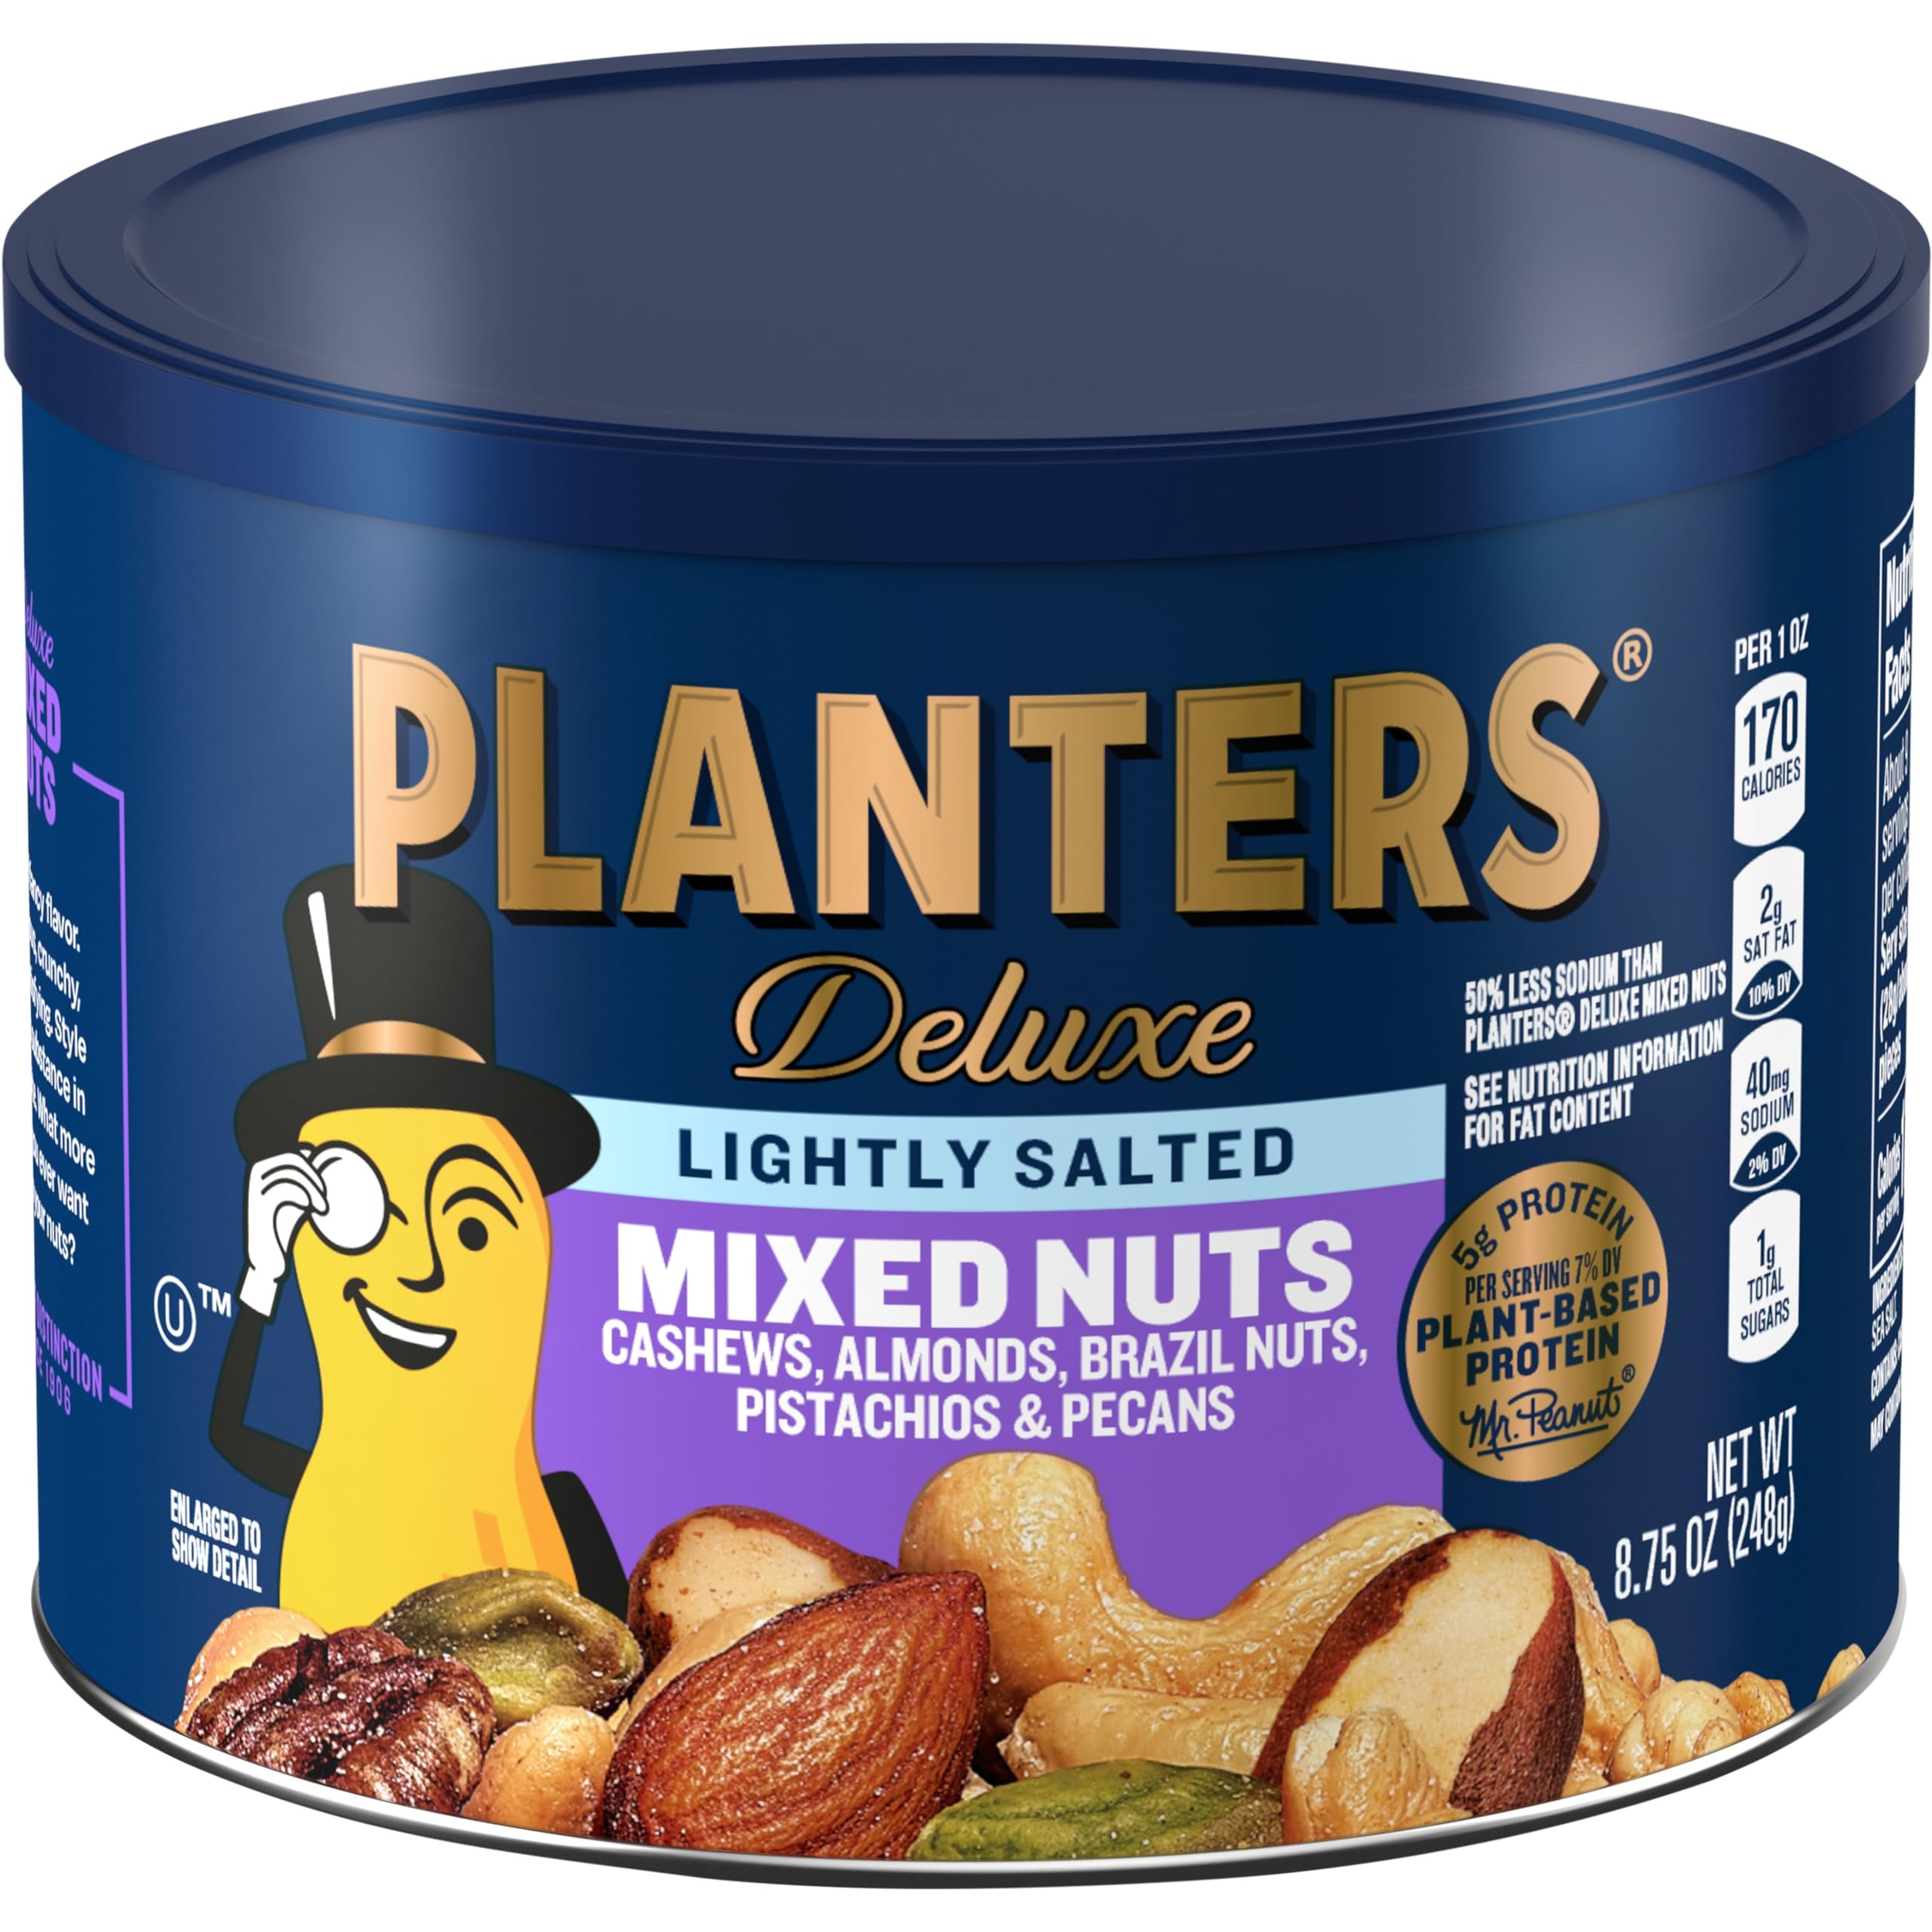
Item Name: PLANTERS Lightly Salted Mixed Nuts, 8.75 oz canister
Bullet Point 1: One 8.75 oz canister of PLANTERS Lightly Salted Mixed Nuts
Bullet Point 2: PLANTERS Lightly Salted Mixed Nuts are a flavorful blend of premium nuts with reduced sodium
Bullet Point 3: Roasted lightly salted nuts have 50% less sodium content than PLANTERS Deluxe Mixed Nuts
Bullet Point 4: Airtight can keeps roasted mixed nuts fresh
Bullet Point 5: Seasoned with a touch of sea salt for delicious taste
Bullet Point 6: Roasted in peanut oil for satisfying crispy texture
Bullet Point 7: Great for those keeping Kosher
Bullet Point 8: Can of mixed nuts have 40 mg. of sodium per 1 oz serving for a smart snacking option
Value: 8.75
Unit: Ounce

Price: 11.37